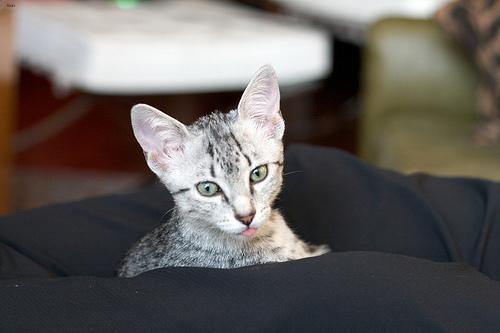
Egyptian Mau